Elisabeth of Brandenburg-Küstrin

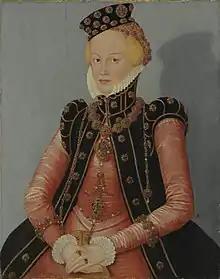
"Elisabeth of Brandenburg-Küstrin" (painting by Lucas Cranach the Younger, 1579, Alte Pinakothek, Munich)

Elizabeth of Brandenburg-Küstrin (29 August 1540 – 8 March 1578), was a princess of Brandenburg-Küstrin and margravine of Brandenburg-Ansbach and Brandenburg-Kulmbach by marriage.